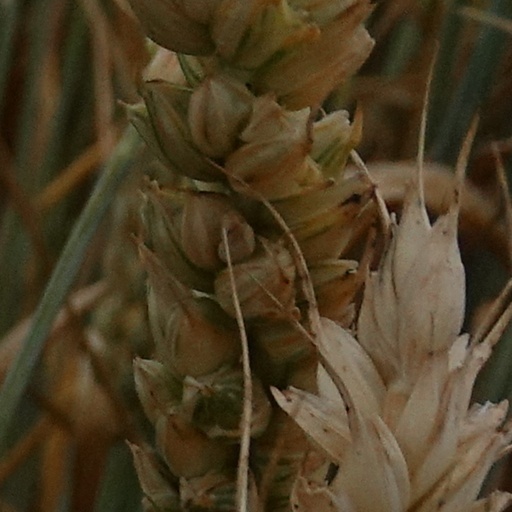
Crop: wheat